Robin Hood (2009 film)

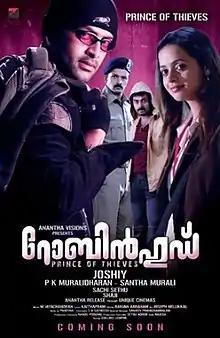
Theatrical release poster

Robinhood: Prince of Thieves, simply known as Robin Hood, is a 2009 Indian Malayalam-language action thriller film directed by Joshiy, written by Sachi-Sethu and produced by Santha Murali and P. K. Muralidharan under Anantha Vision. The film stars Prithviraj Sukumaran in the lead role, alongside Narain, Jayasurya, Biju Menon, Bhavana and Samvrutha Sunil. The title of the movie was inspired from the Hollywood movie (Robin Hood: Prince of Thieves) of the same name released in the year 1991.